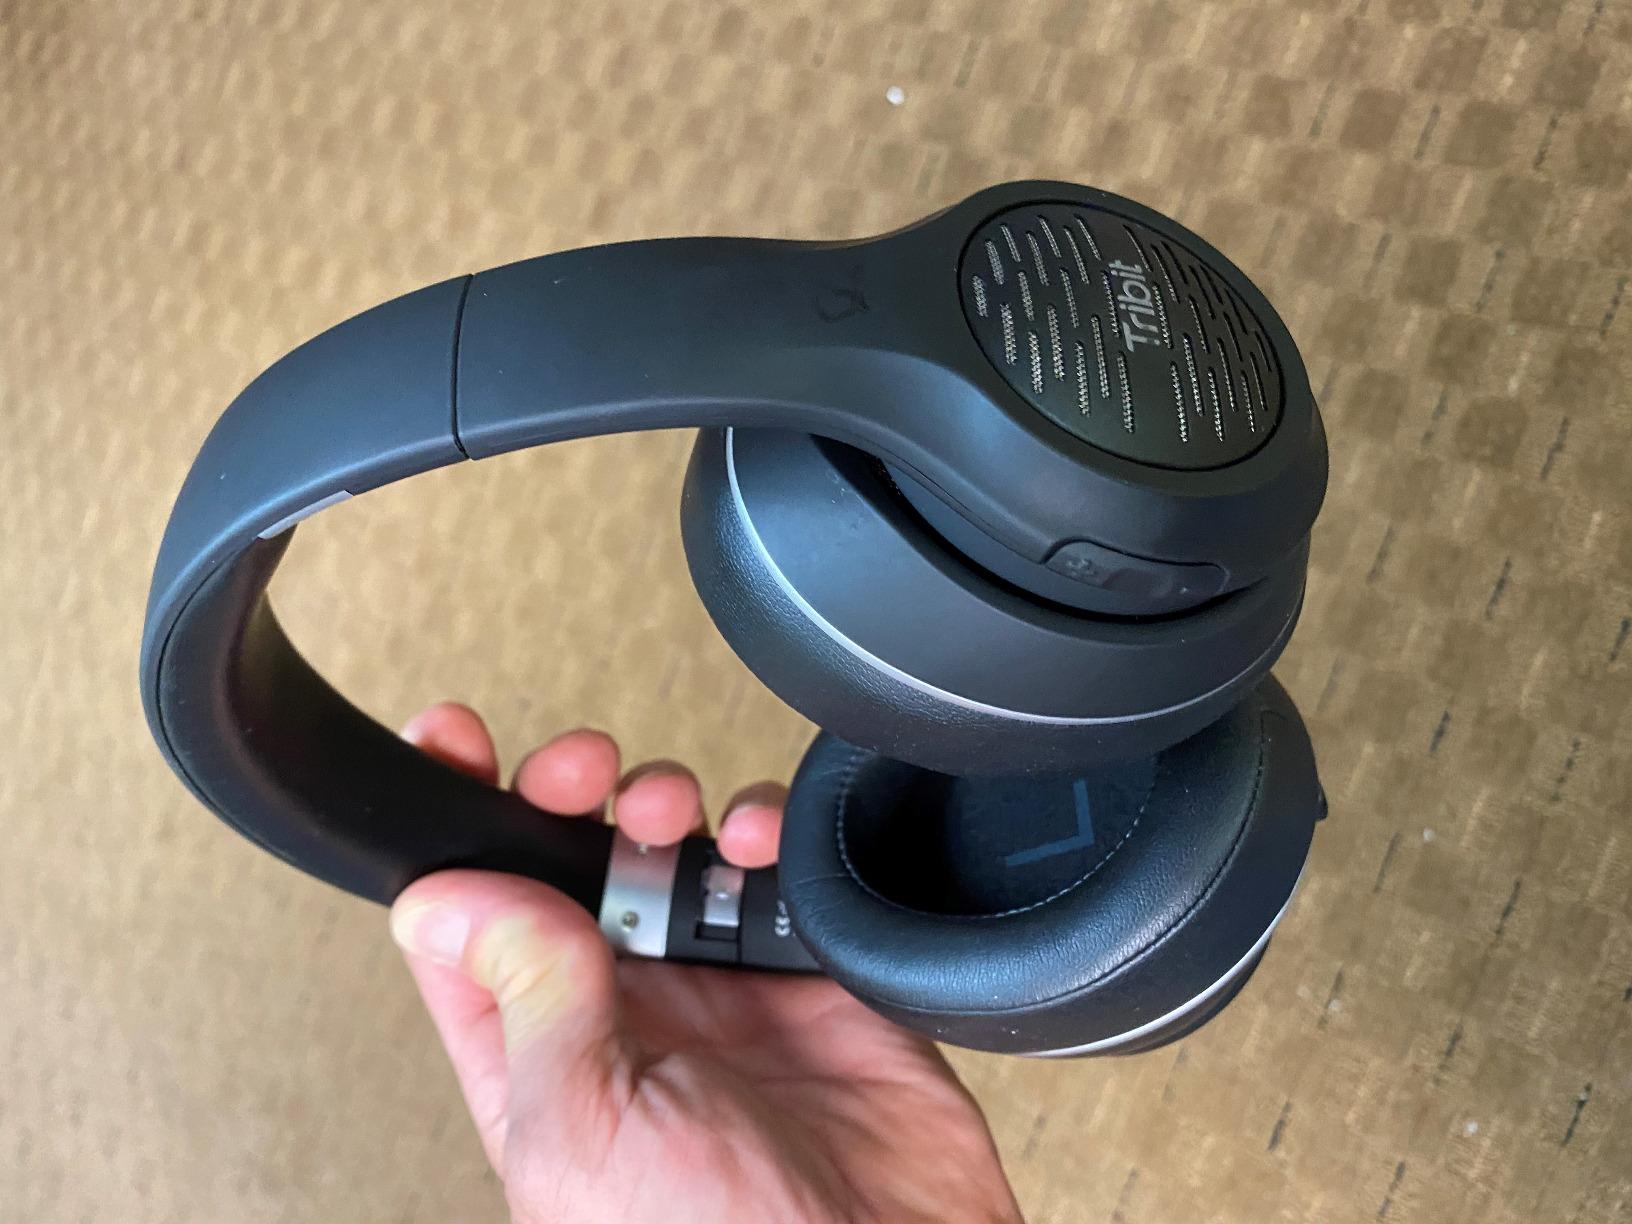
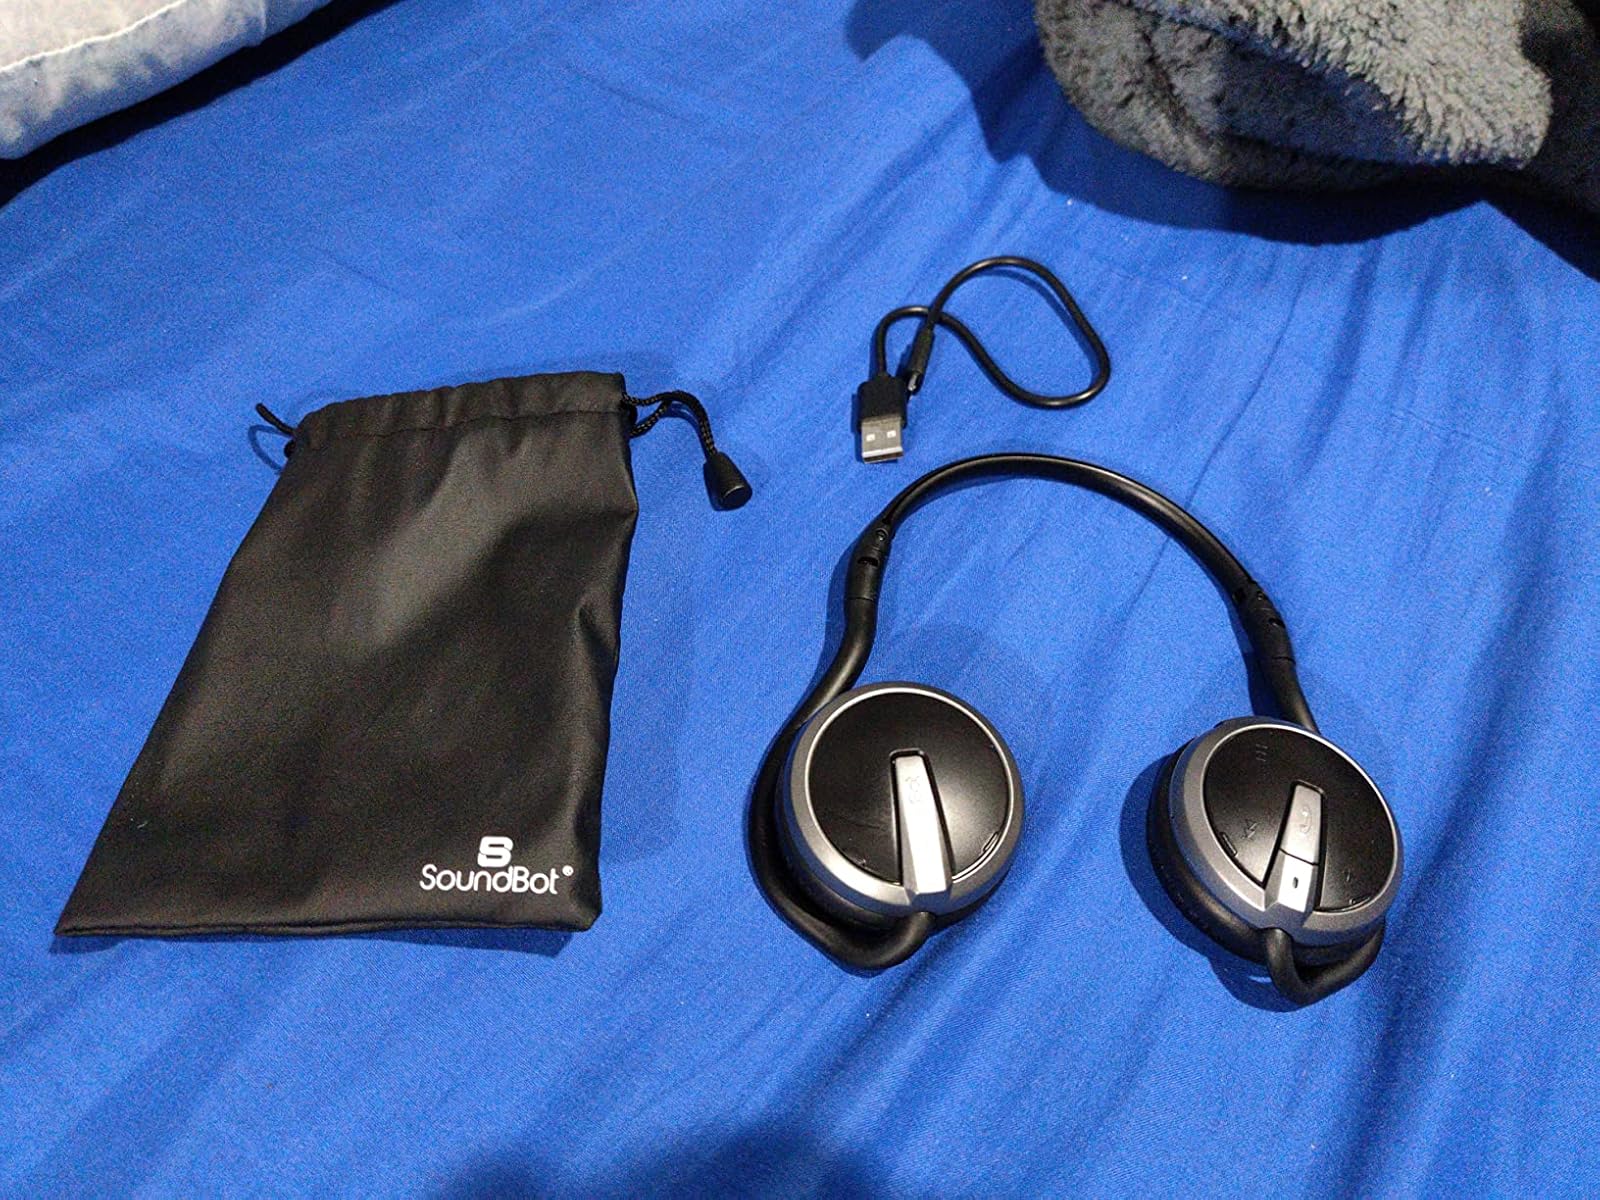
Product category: headphones
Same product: no